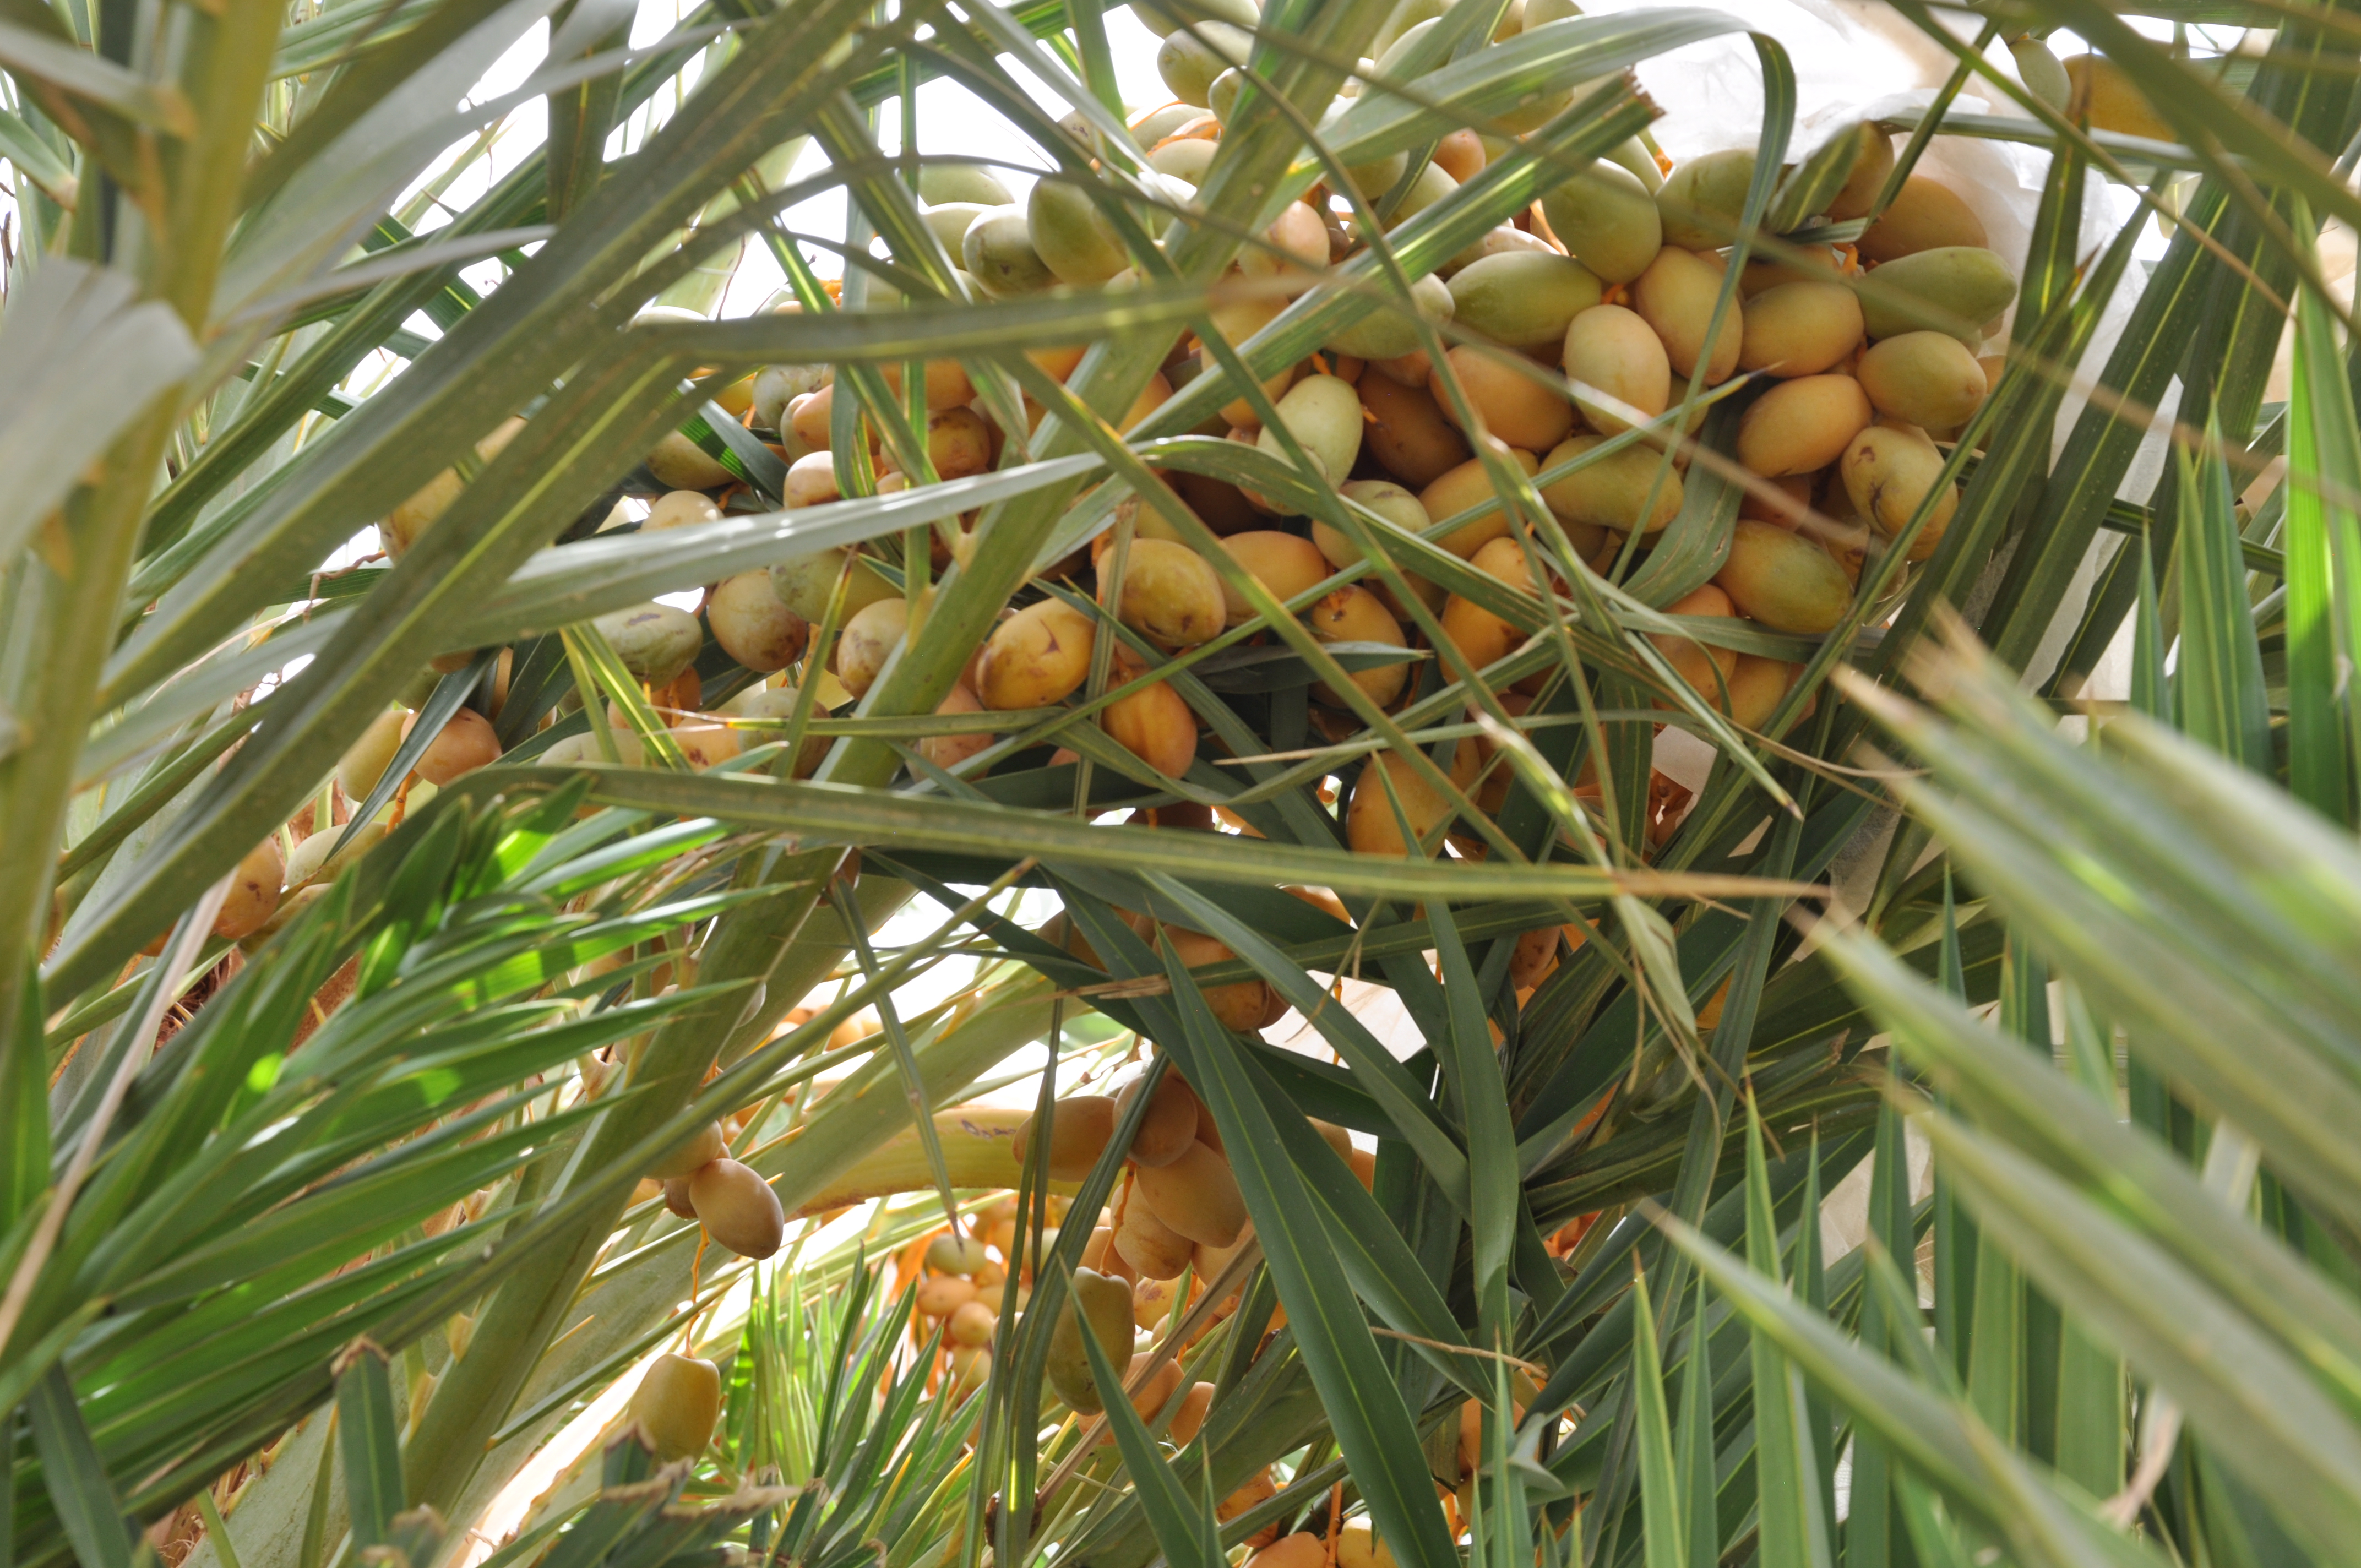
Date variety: Boumajhoul